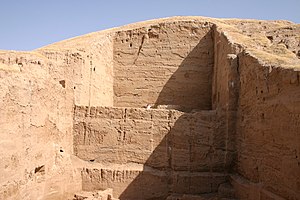
Tell / Arkæologi
Udgravningsområdet ved Tell Barri i det nordøstlige Syrien. For skala, bemærk personen i midten.
Tell, lejlighedsvis skrevet tel er en type arkæologisk høj skabt af menneskelig bosættelse ved at forskellige arkæologiske lag over flere århundreder har ført til et stadigt højere niveau, indtil det fremstår som en bakke, høj eller en forhøjning i landskabet. En typisk tell ligner en lav, nedtrykt kegle med en flad top og skråninger på begge sider.